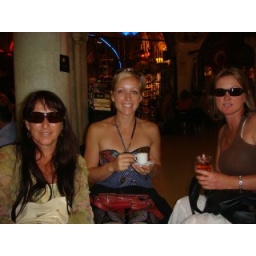
girls in the market